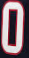
Number: 0